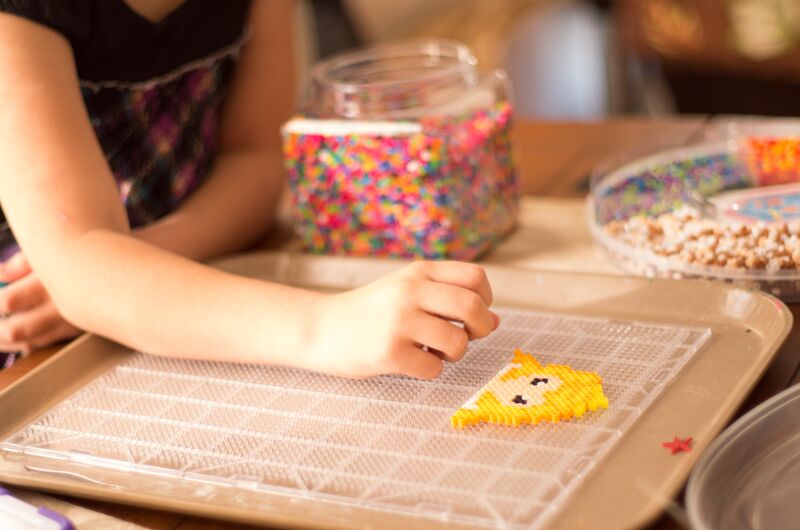
play, meal, food, child, baking, dessert, toy, education, art, fun, creativity, icing, party, sweetness, pegs, peg board